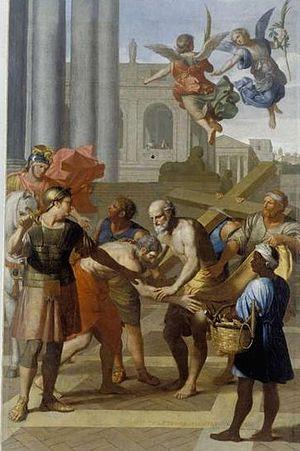
LES ADIEUX DE SAINT PIERRE ET DE SAINT PAUL
Pierre Le Tellier, né à Vernon le 28 août 1614 et mort vers 1702 à Rouen, est un peintre français.